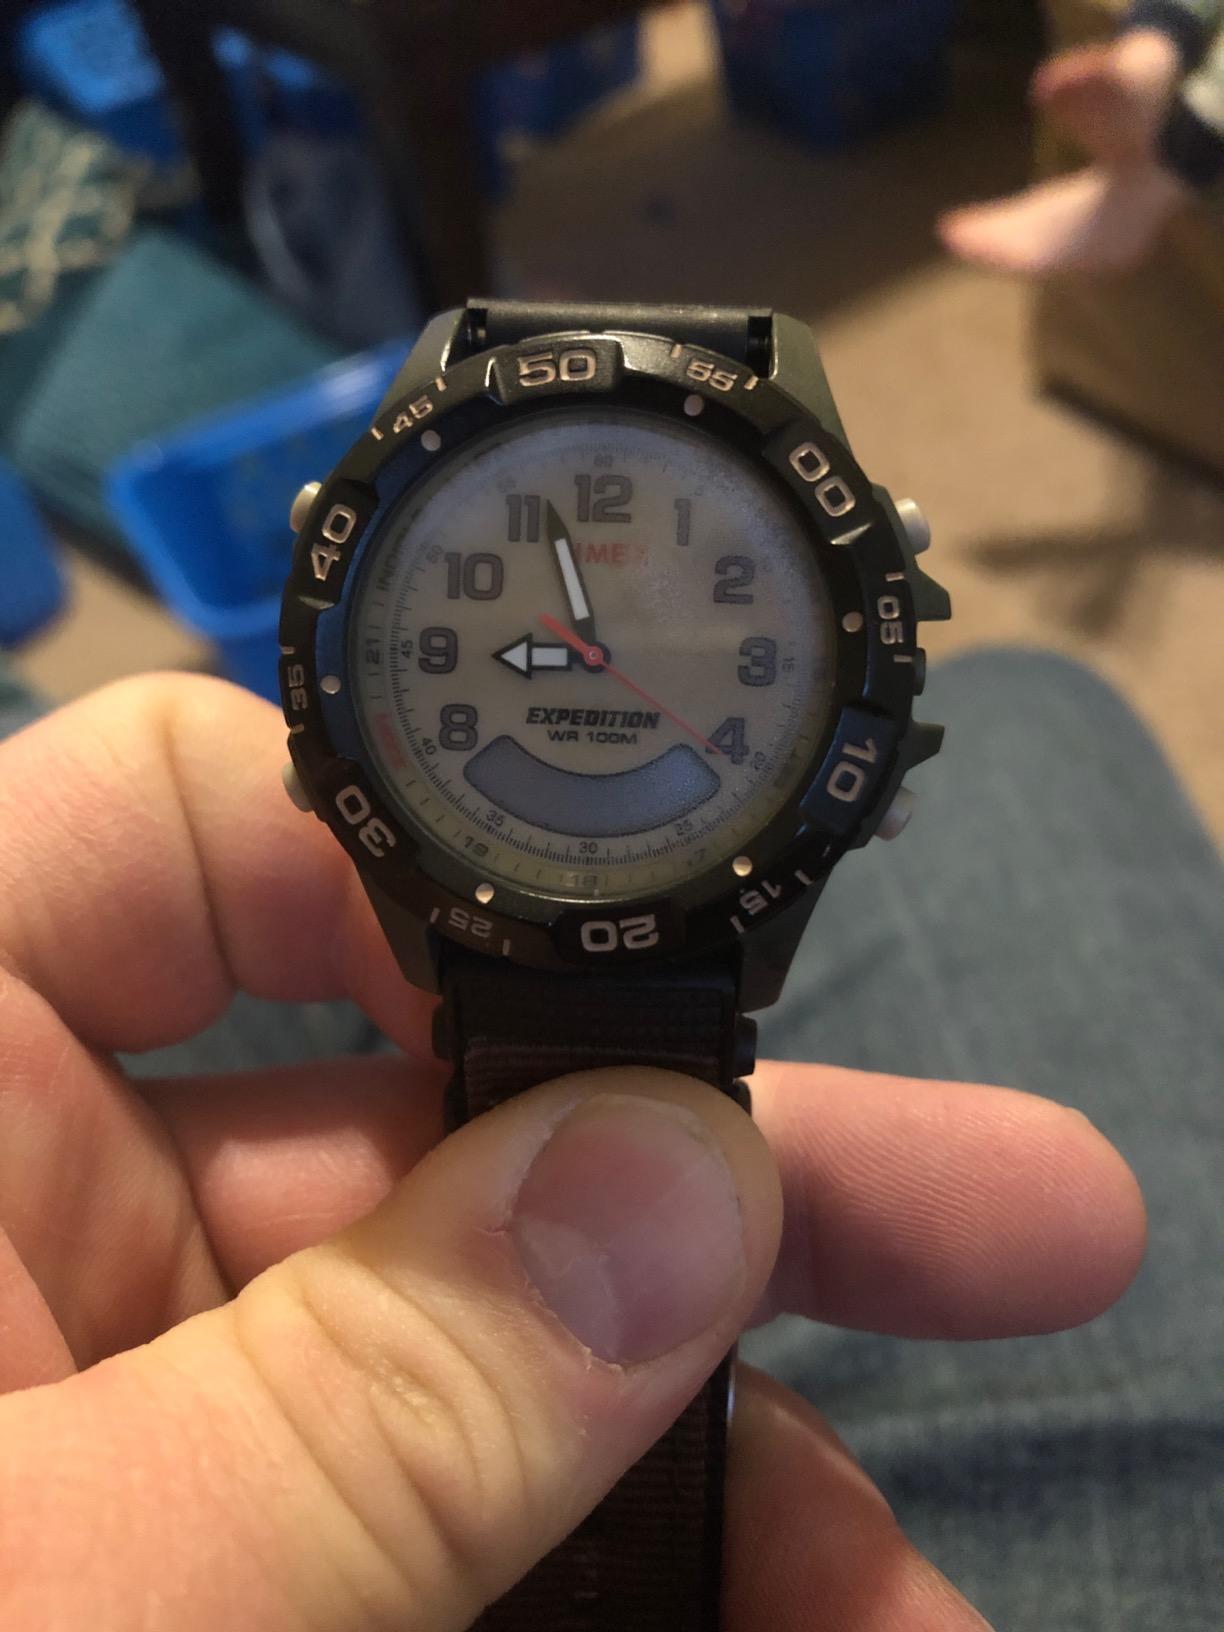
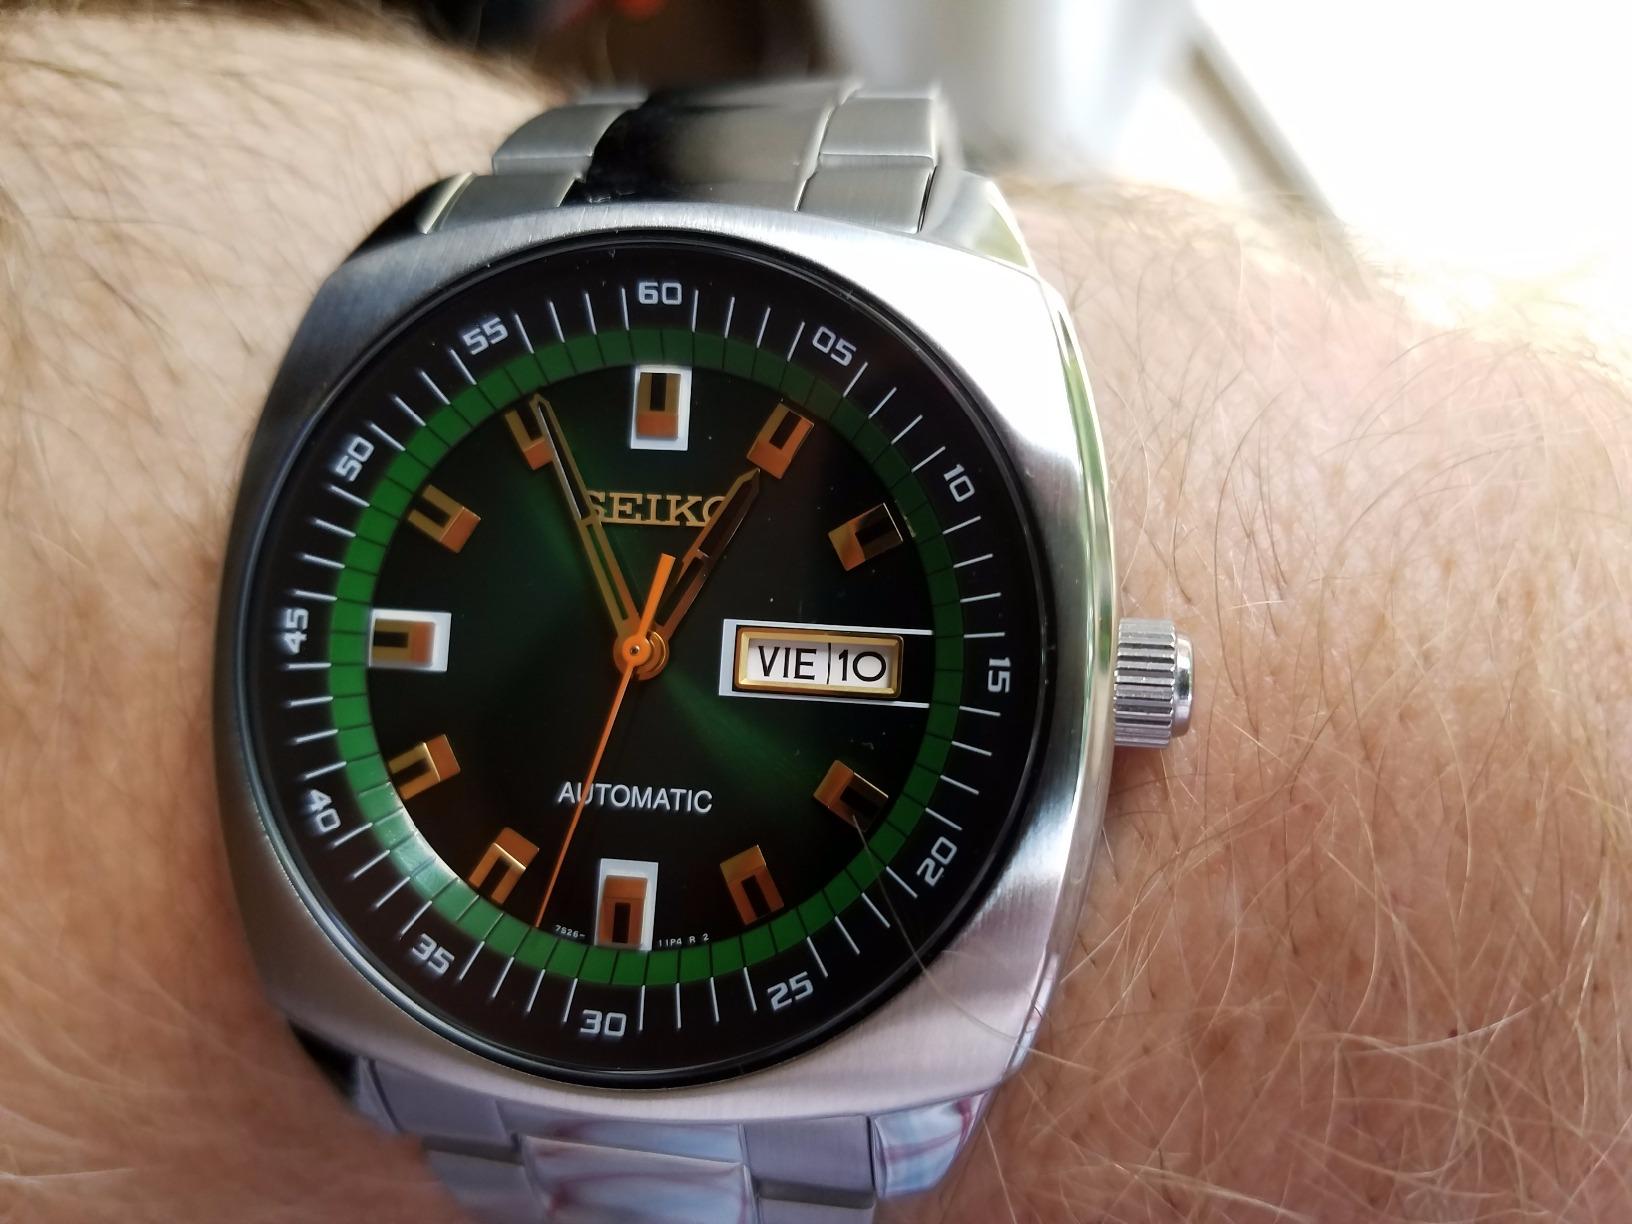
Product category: accessories_watch
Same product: no